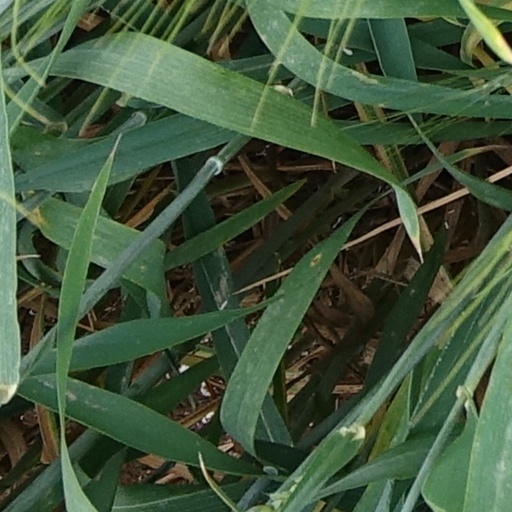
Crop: wheat